Julio Cruz (baseball)

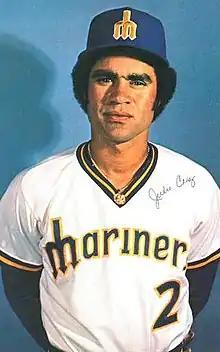
Cruz in 1978

Julio Luis Cruz (December 2, 1954 – February 22, 2022) was an American professional baseball second baseman for the Seattle Mariners and Chicago White Sox of Major League Baseball from 1977–1986.